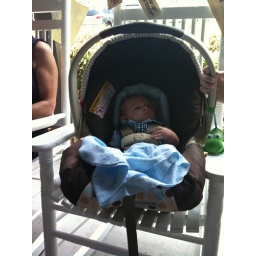
Trevor in car seat at Cracker Barrell in Lake Charles.